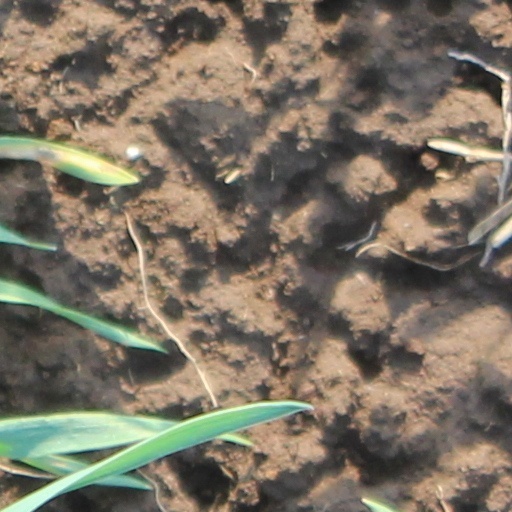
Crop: wheat